Nicolas Berggruen

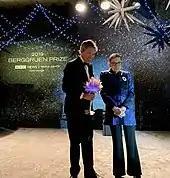
Nicolas Berggruen and Justice Ruth Bader Ginsburg in 2019

Nicolas Berggruen was born in Paris, France. He is the son of art collector and dealer Heinz Berggruen and actress Bettina Moissi. His father comes from a German Jewish family, and his mother was a Catholic Albanian and German, the daughter of actors Aleksandër Moisiu and Herta Hambach. Heinz Berggruen was considered one of the world's greatest art collectors, having donated and sold works by Picasso, Klee, and Matisse to the Berggruen Museum in Berlin, the Metropolitan Museum of Art in New York City, and the National Gallery in London. His mother played the female lead in the 1948 German Holocaust film "Long Is the Road". Although born in France, Berggruen's first language is German. He is also fluent in English and French. Berggruen has two older half-siblings from his father's first marriage: John, an art dealer, and Helen, an artist. Furthermore, he has a full younger brother, Olivier, an art historian and curator. Berggruen credits his father for his competitive drive: "What I learned from my father [was] passion and focus... He valued quality over quantity".